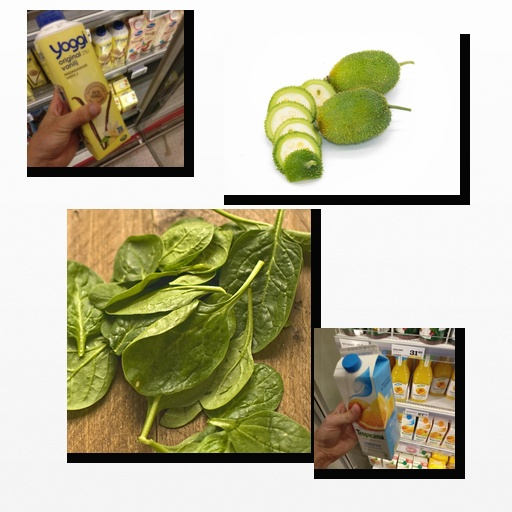
Food items: vanilla_yogurt, spiny_gourd, mixed_juice, spinach